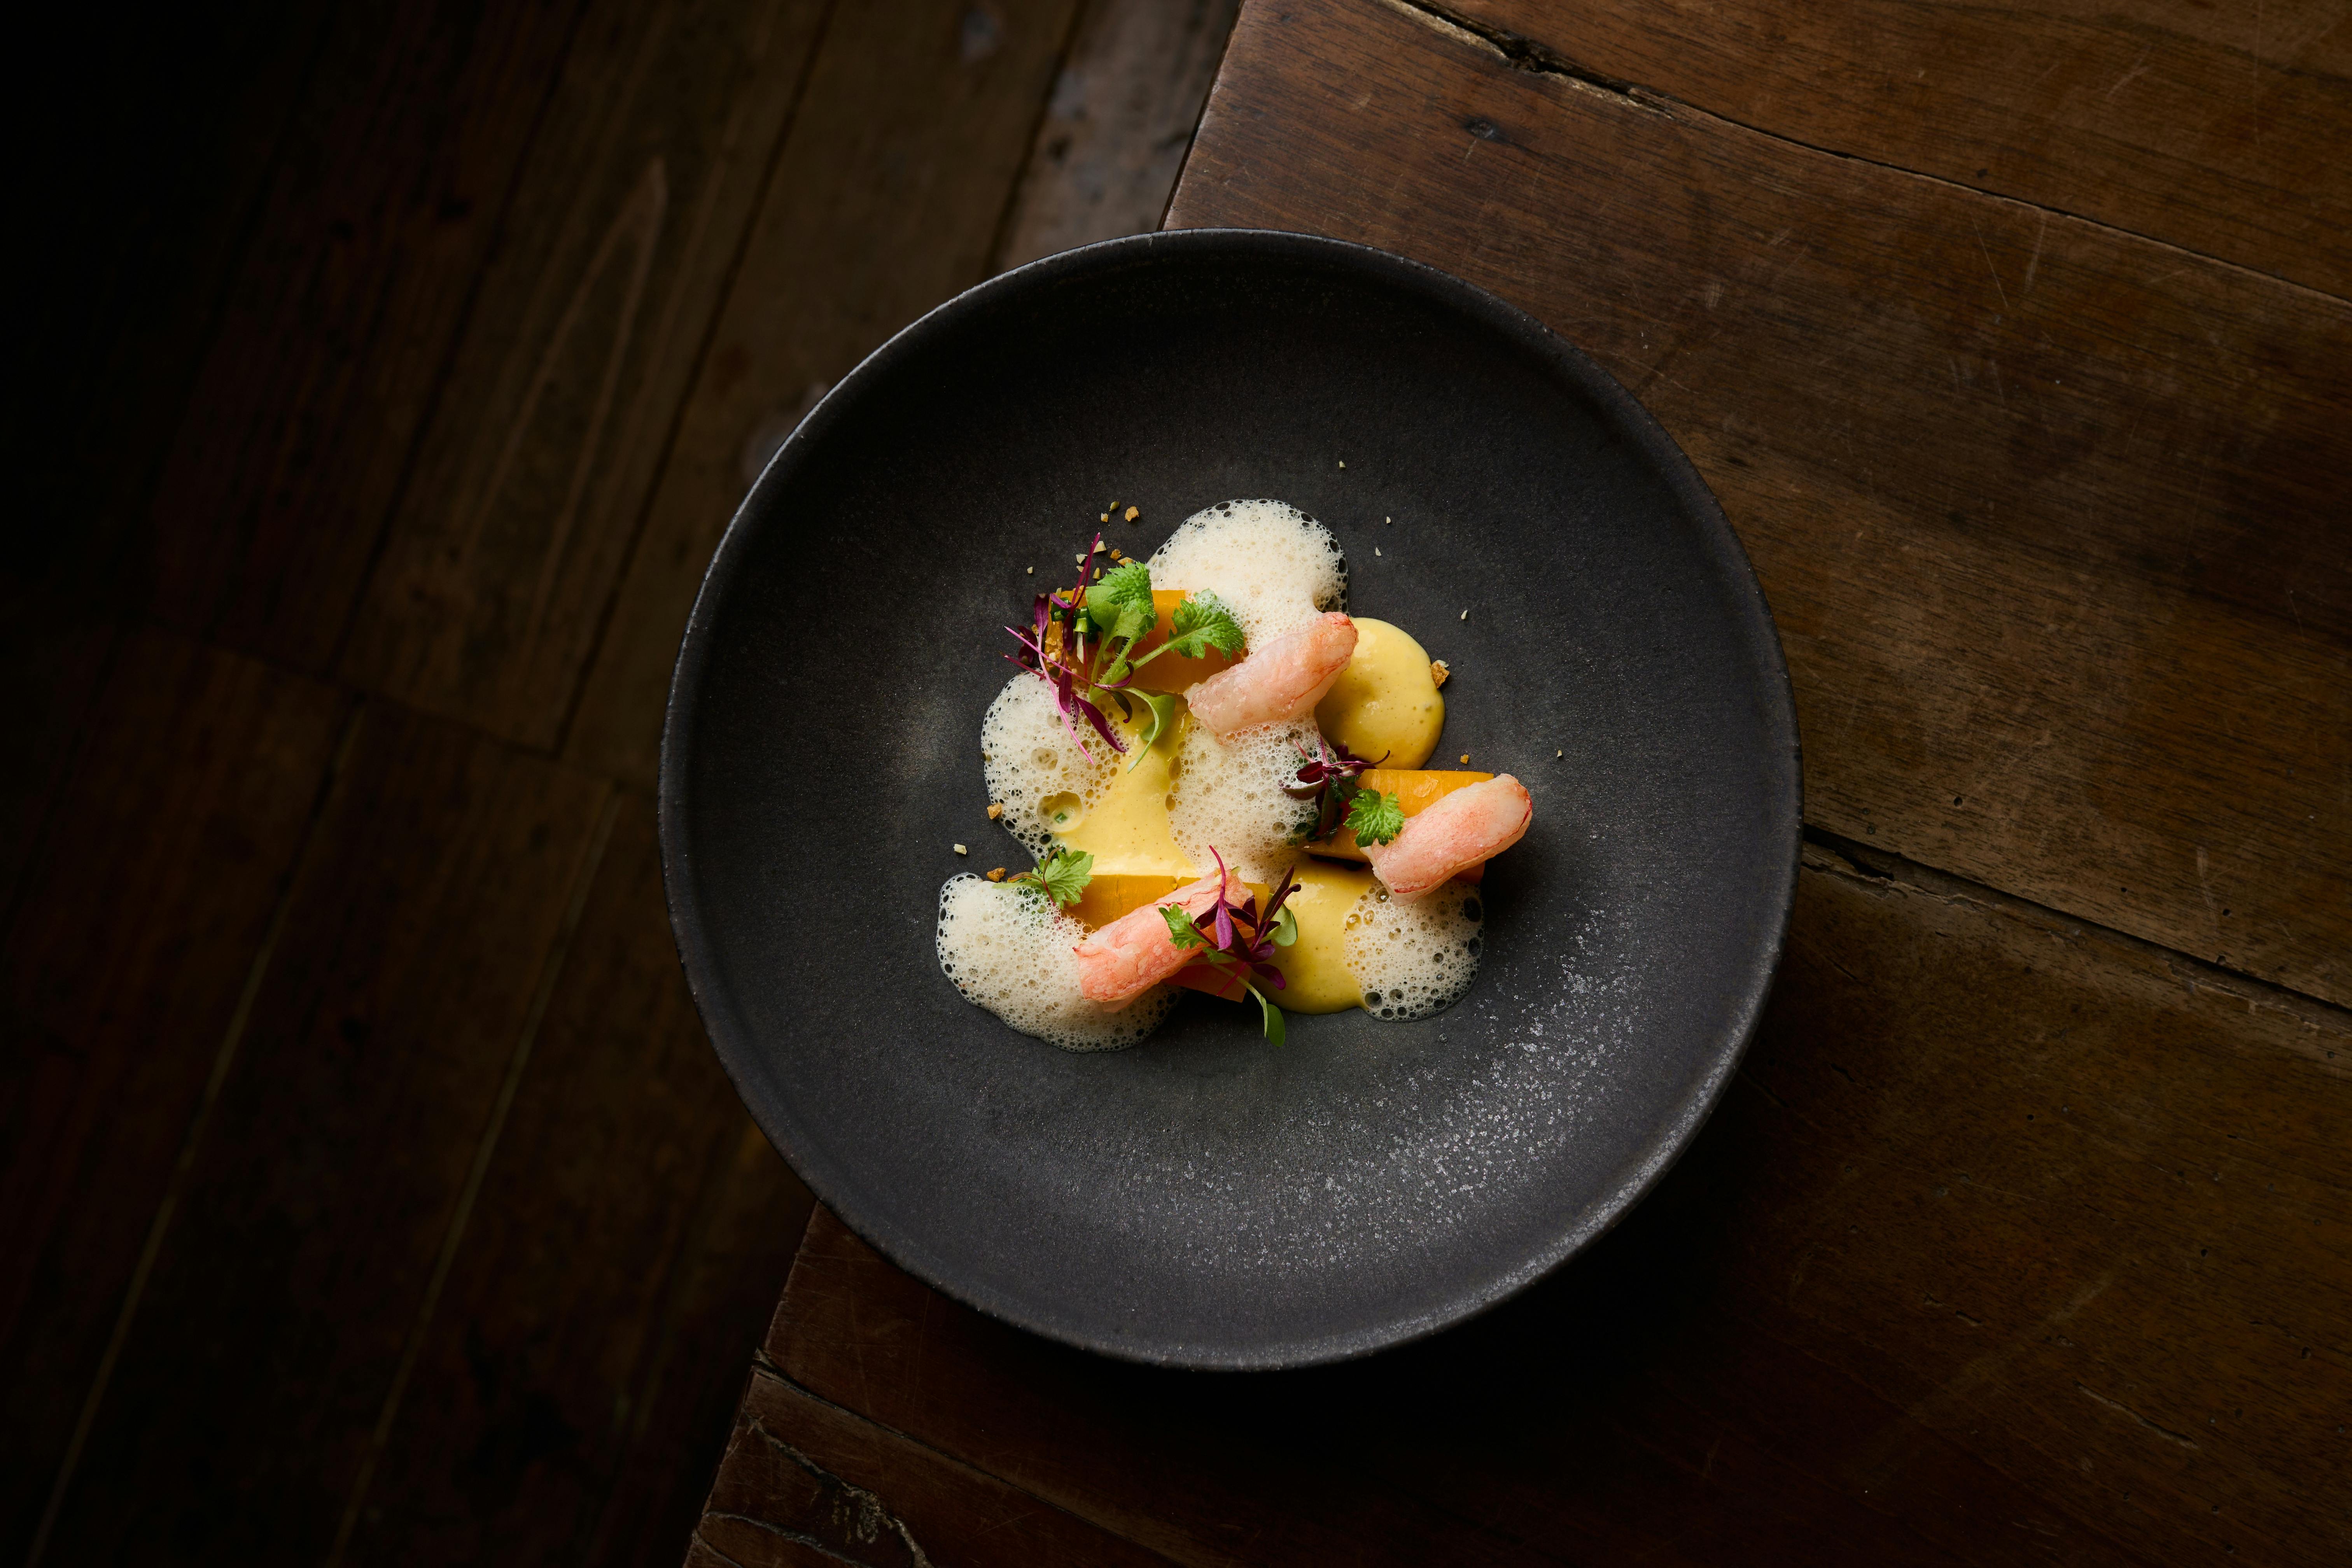
food, tableware, dishware, recipe, ingredient, cooking, seafood, garnish, cuisine, plate, dish, platter, produce, serveware, crudo, culinary art, comfort food, finger food, frying, meat, serving tray, hors d oeuvre, la carte food, breakfast, wok, still life photography, japanese cuisine, cookware and bakeware, fruit, side dish, bowl, frying pan, dessert